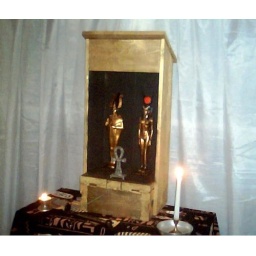
The wooden shrine and the Osiris and Isis statues in my Temple Room at my old house in Michigan